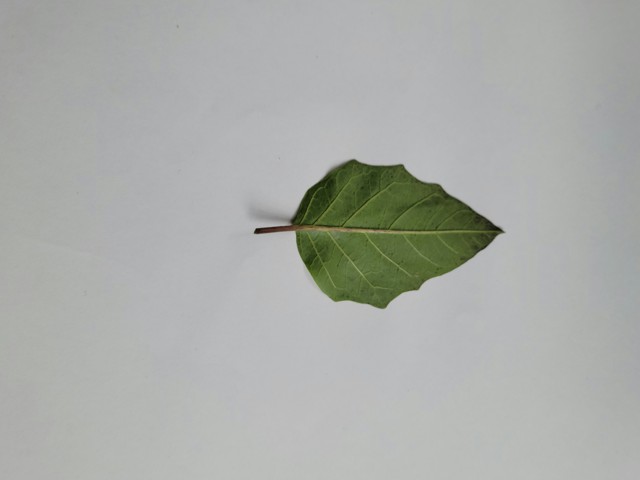
Plant: kalodhutura